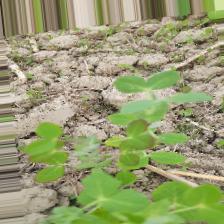
Label: Lentil Rust